Drunk driving law by country

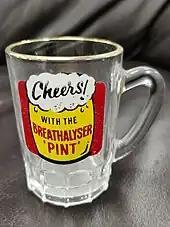
Novelty "Breathalyser 'pint'" beer glass, about 2 inches tall, dating from around the time of the introduction of breathalysers in the United Kingdom, in 1967

In Britain the practice is called "drink driving". In British law it is a criminal offence to be "drunk in charge" of a motor vehicle. The definition of "in charge" depends on such things as being in or near the vehicle, and having access to a means of starting the vehicle's engine and driving it away (i.e., the keys to a vehicle). Someone over the limit in a passenger seat can also be prosecuted if the police believe they had been driving or are able to show that there was a likelihood of them driving. This offence requires an objective measurement of fitness (or otherwise) to drive and is not often prosecuted.